Puzhu

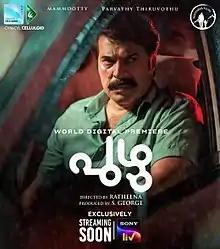
Official release poster

Puzhu is a 2022 Indian Malayalam-language psychological drama film directed by debutante Ratheena and jointly written by Harshad and Suhas-Sharfu. The film stars Mammootty, Appunni Sasi and Parvathy Thiruvothu in the lead roles. Cinematography of the film is handled by Theni Eswar and the film score and songs are composed by Jakes Bejoy.